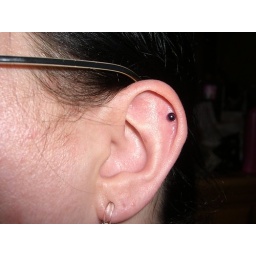
This is the tiny bar and ball that I was having trouble getting in my ear.